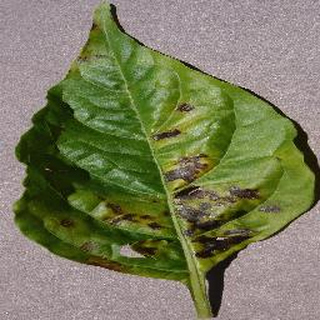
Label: bell_pepper_bacterial_spot